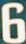
Number: 6